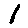
Label: 1